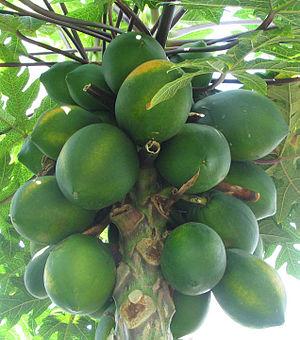
La famille des Caricacées regroupe des plantes dicotylédones ; elle comprend 35 espèces réparties en 2 à 6 genres.